Cinema of the United States

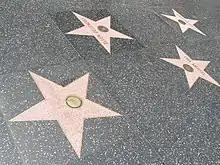
The Hollywood Walk of Fame on Hollywood Boulevard

The history of cinema in the United States can trace its roots to the East Coast, where, at one time, Fort Lee, New Jersey, was the motion-picture capital of America. The American film industry began at the end of the 19th century, with the construction of Thomas Edison's "Black Maria", the first motion-picture studio in West Orange, New Jersey. The cities and towns on the Hudson River and Hudson Palisades offered land at costs considerably less than New York City across the river and benefited greatly as a result of the phenomenal growth of the film industry at the turn of the 20th century.